HMS Aurora (1913)

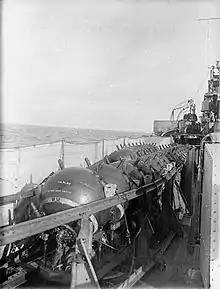

In August 1915 she took part in sinking of the German raider . In September/October, the cruiser captured two naval trawlers In March 1916, "Aurora" covered the seaplane raid on Hoyer. In May 1917 the cruiser was fitted with chutes and rails for naval mines, which discharged over the stern. The ship carried 74 mines. Over the course of three mine-laying missions, the cruiser laid 212 mines. In 1917, the cruiser had her pole foremast replaced with a tripod carrying a light director and her torpedo tube armament was further augmented by a pair of tubes placed on the upper deck in front of the 6-inch gun. They were later moved ahead of the other torpedo tubes. In March 1918 "Aurora" was again reassigned, to the 7th Light Cruiser Squadron of the Grand Fleet. "Aurora" was one of the ships present at the surrender of the German High Seas Fleet in November 1918.